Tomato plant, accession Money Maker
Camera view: vertical (180 deg); turntable rotation: 330 degrees
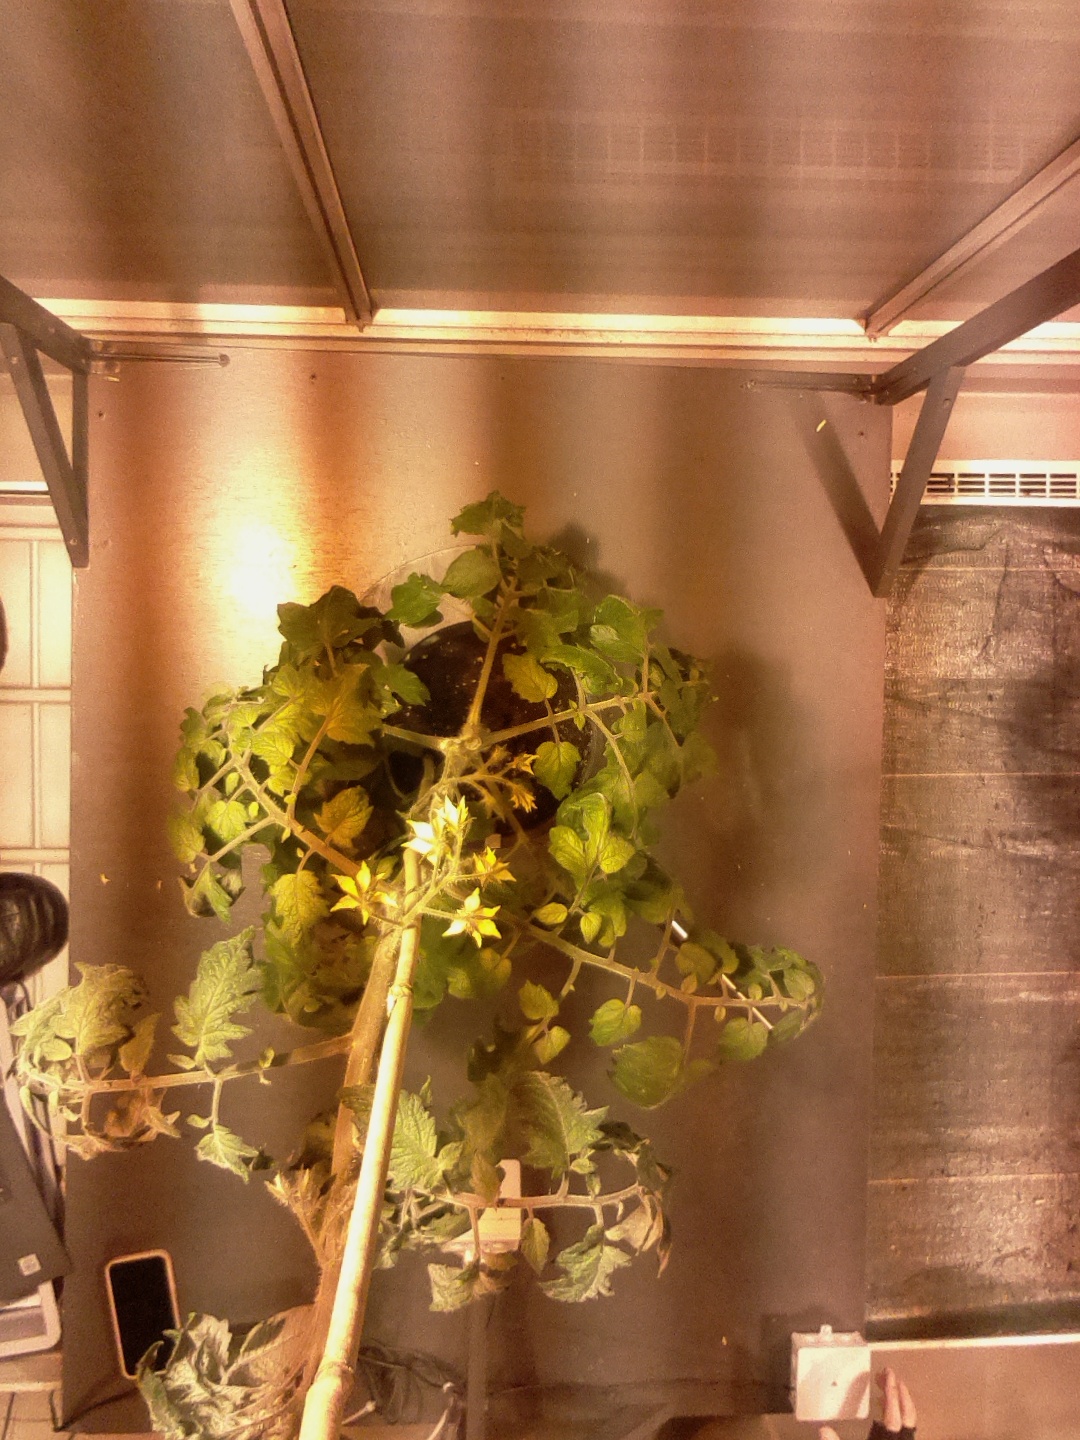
BBCH growth stage 69: End of flowering, 90%-100% of flowers open, more petals falling